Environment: real
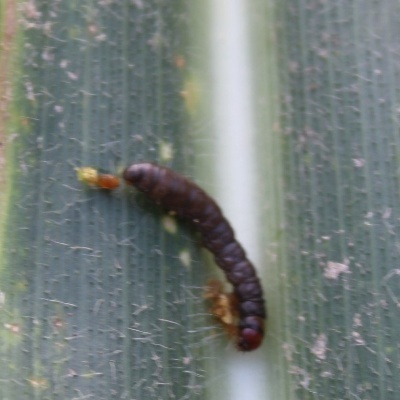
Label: fall_armyworm